Joseph Edward Willard

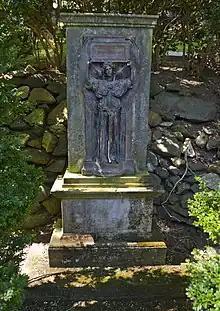
Tomb at Oak Hill cemetery

Willard died in Manhattan, New York, on April 4, 1924. His remains were returned to Washington, D.C., for burial at Oak Hill cemetery.